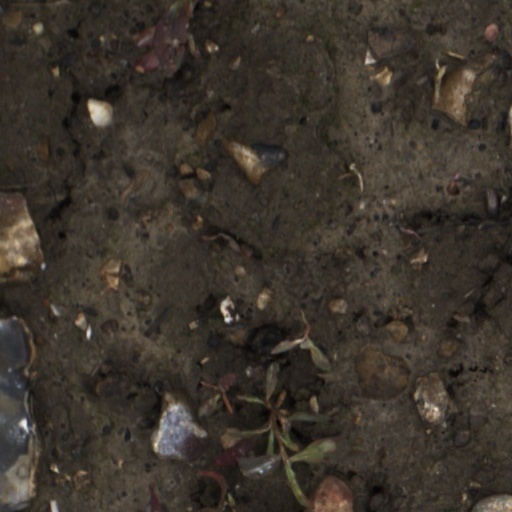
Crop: wheat